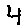
Label: 4